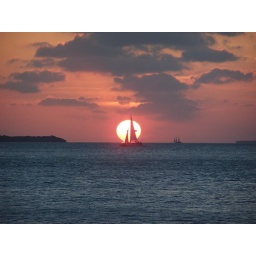
Shot with sail boat in foreground.